List of venomous animals

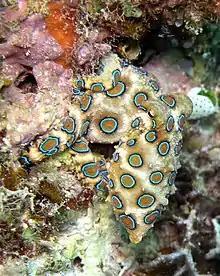
Many venomous animals, such as this greater blue-ringed octopus ("Hapalochlaena lunulata"), are brightly colored or can display bright colors to warn potential predators

Numerous animal species naturally produce chemical toxins which are used to kill or incapacitate prey or as a defense against predators.